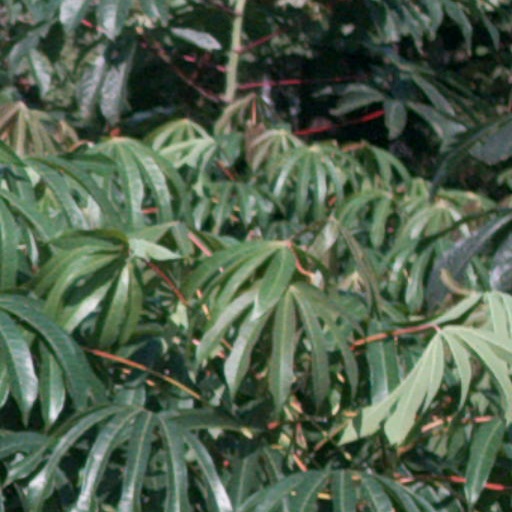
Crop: cassava